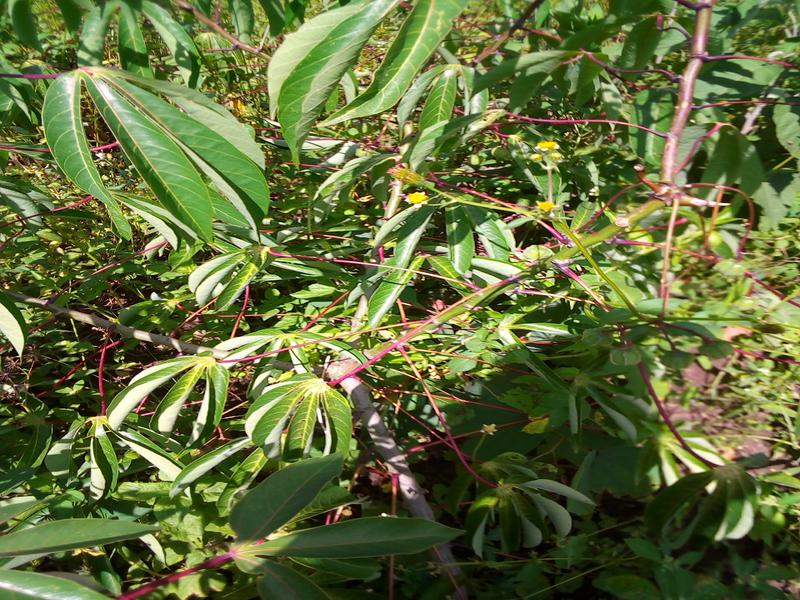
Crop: cassava
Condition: healthy